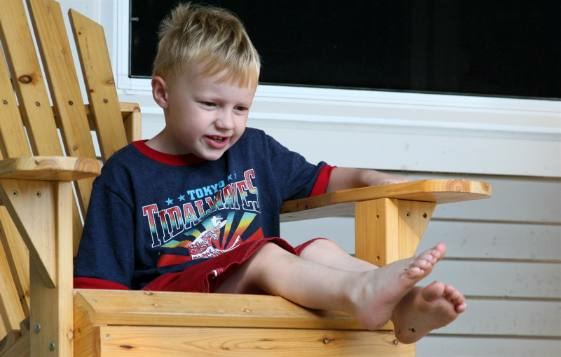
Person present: Yes